Peugeot 404

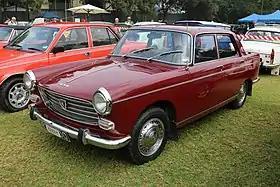
Peugeot 404 Sedan

The Peugeot 404 is a large family car produced by French automobile manufacturer Peugeot from 1960 to 1975. A truck body style variant was marketed until 1988. Styled by Pininfarina, the 404 was offered initially as a saloon, estate, and pickup. A convertible was added in 1962, and a coupé in 1963. The 404 was fitted with a 1.6 litre petrol engine, with either a Solex carburetor or Kugelfischer mechanical fuel injection or a 1.9 litre diesel engine available as options. Introduced at the Paris Motor Show as an option was the inclusion of a 3-speed ZF automatic transmission, similar to the unit already offered on certain BMW models, as an alternative to the standard column-mounted manual unit.